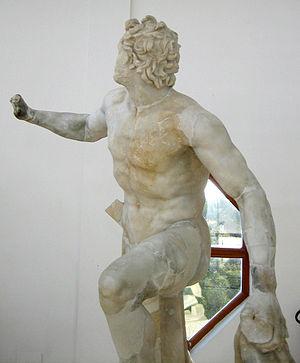
Les statues de Sperlonga est un vaste ensemble de sculptures découvertes en 1957 à Sperlonga, dans la province de Latina en Italie, sous les ruines d'une villa de l'empereur romain Tibère.